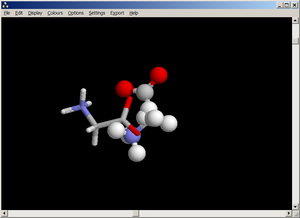
CAO moléculaire avec logiciel Rasmol
La CAO moléculaire permet aussi bien de fournir une définition numérique d'une molécule existante, que d'en concevoir. La visualisation des molécules permet d'en faciliter la compréhension.
RasMol est un logiciel de graphisme moléculaire gratuit permettant de représenter des molécules en 3D à partir de différents formats standards de fichiers de représentation de molécules. Il fonctionne sur plateformes MacOS, Windows et Linux. Les types de fichier acceptés par RasMol sont entre autres les formats :